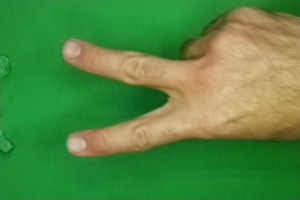
Label: scissors